Shenzhen Metro

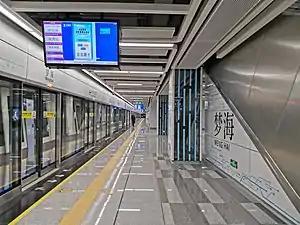
Menghai station of Line 9

Line 8, formerly known as Yantian line of the Shenzhen Metro, opened on October 28, 2020, with a length of and a total of 11 stations. It connects the eastern suburbs of Liantang to Yantian Road, then towards the beach resorts at Dameisha and Xiaomeisha. However, this line serves as the extension of Line 2 in actual operation. The line is operated by SZMC (Shenzhen Metro Group). Line 8's color is dark orange, the same as Line 2.